Yerevan State University

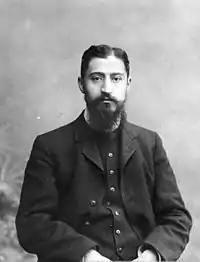
Sirakan Tigranyan, one of the founders of the university

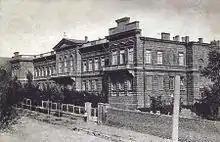
First YSU building in Yerevan

Yerevan State University was established on May 16, 1919, by decision of the government of the Republic of Armenia and the efforts of politician Sirakan Tigranyan. Professor Yuri Ghambaryan was appointed as its first rector (1919–20).